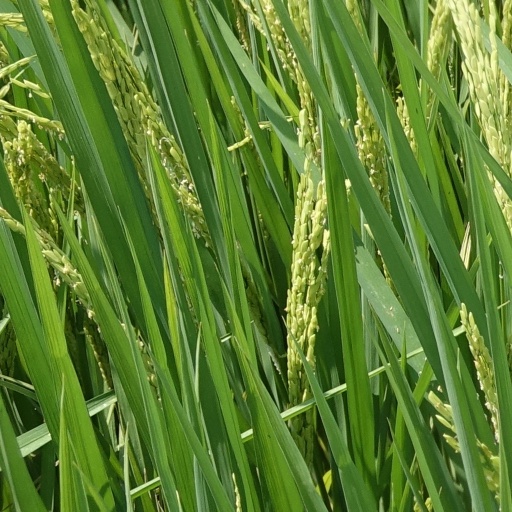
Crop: rice